Gareth O'Brien

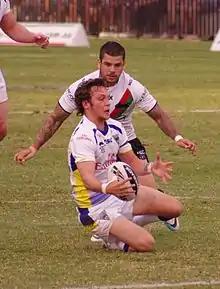
O'Brien playing for Warrington in 2012

In the 2012 Season, O'Brien featured in Round 10 (Widnes) then in Round 12 (Castleford) to Round 20 (Catalans) then in Round 22 (Bradford). He also featured in Round 4 and 5 and the quarter-final of the Challenge Cup against Keighley, Bradford and Catalans. He scored against Salford (8 goals), Widnes (10 goals), Hull KR (1 try), Leeds (2 tries, 1 goal), Hull F.C. (6 goals), Catalans (1 goal) and Bradford (2 goals).